Kevin Koger

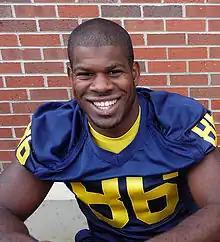
Koger in 2010

Kevin Jamaal Koger (born December 12, 1989) is an American football coach and former college tight end who is currently the tight ends coach for the Atlanta Falcons of the National Football League (NFL). He was a 2011 All-Big Ten honorable mention. In 2012, Koger began working as a coach in Saline, Michigan. Just before signing day in February 2015, Koger joined Butch Jones’s staff at the University of Tennessee as a graduate assistant.